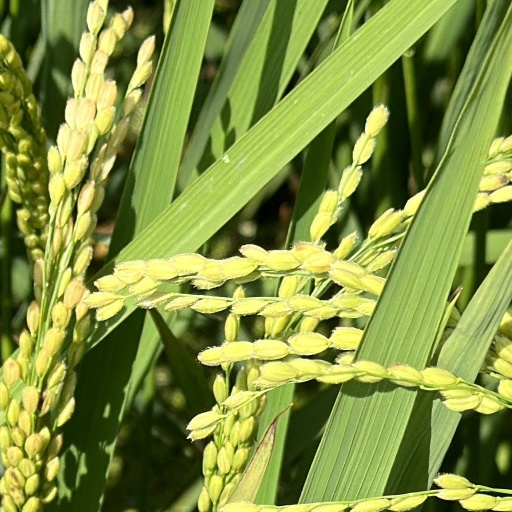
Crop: rice